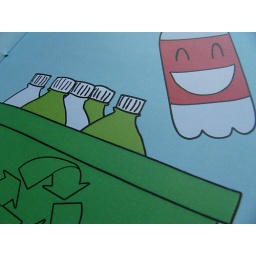
An interior page to my recycling plastic bottles book. This was the final assignment in my summer class.